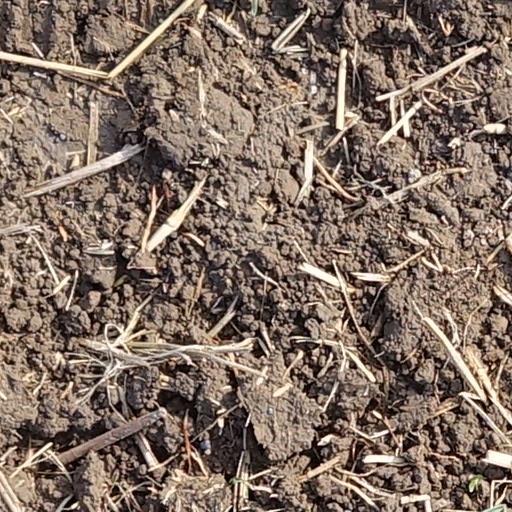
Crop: wheat